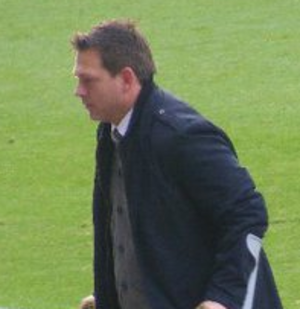
Pontus Kåmark
Pontus Kåmark er en tidligere svensk fodboldspiller, der spillede som højre back klubberne Västerås, IFK Göteborg, Leicester City og AIK Stockholm, samt for Sveriges landshold. Med IFK var han med til at vinde hele fem svenske mesterskaber.